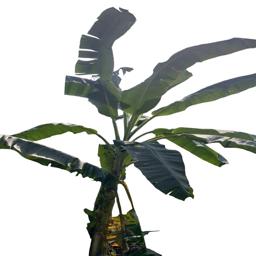
Label: MALBHOG LEAF